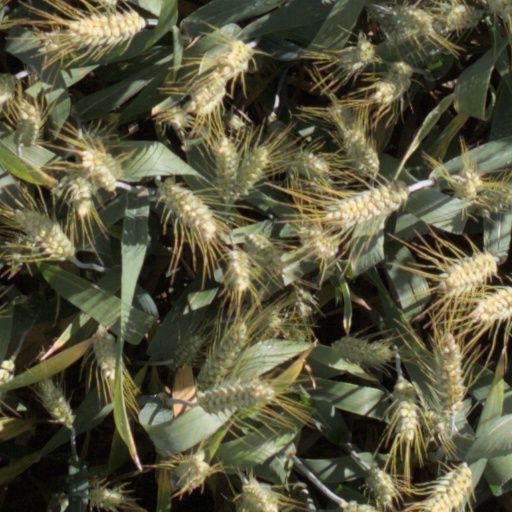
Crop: wheat